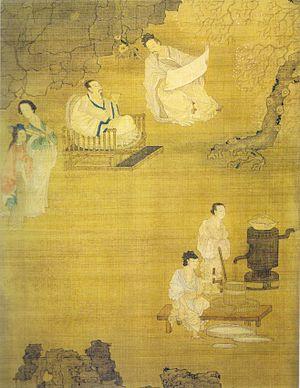
Réception d'un hôte dans le jardin des abricotiers, rouleau mural, encre et couleur sur soie, 1638, par le peintre chinois Cui Zizhong, actif début XVIIe siècle, mort en 1644. Collection Nicolas Cahill, prêt à long terme à l'université de Californie, Berkeley, Art Museum.
Cui Zizhong ou Ts'sui Tzu-chung ou Ts'ouei Tseutchong, surnom: Kaiyu et Dao Mu, noms de pinceau : Peihai et Qingyin, né à Laiyang province du Shandong. Mort en 1644. Actif au début du XVIIᵉ siècle. Chinois. Peintre.